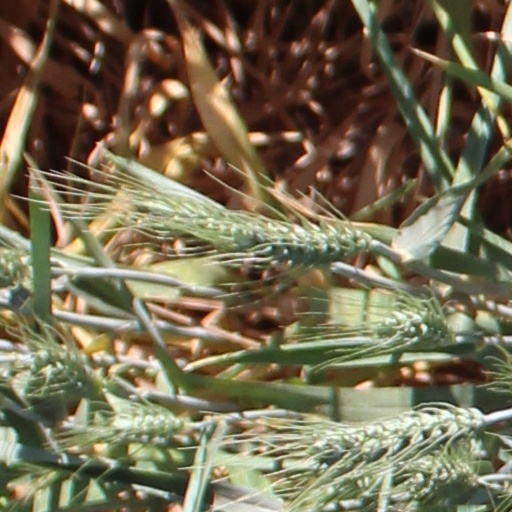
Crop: wheat